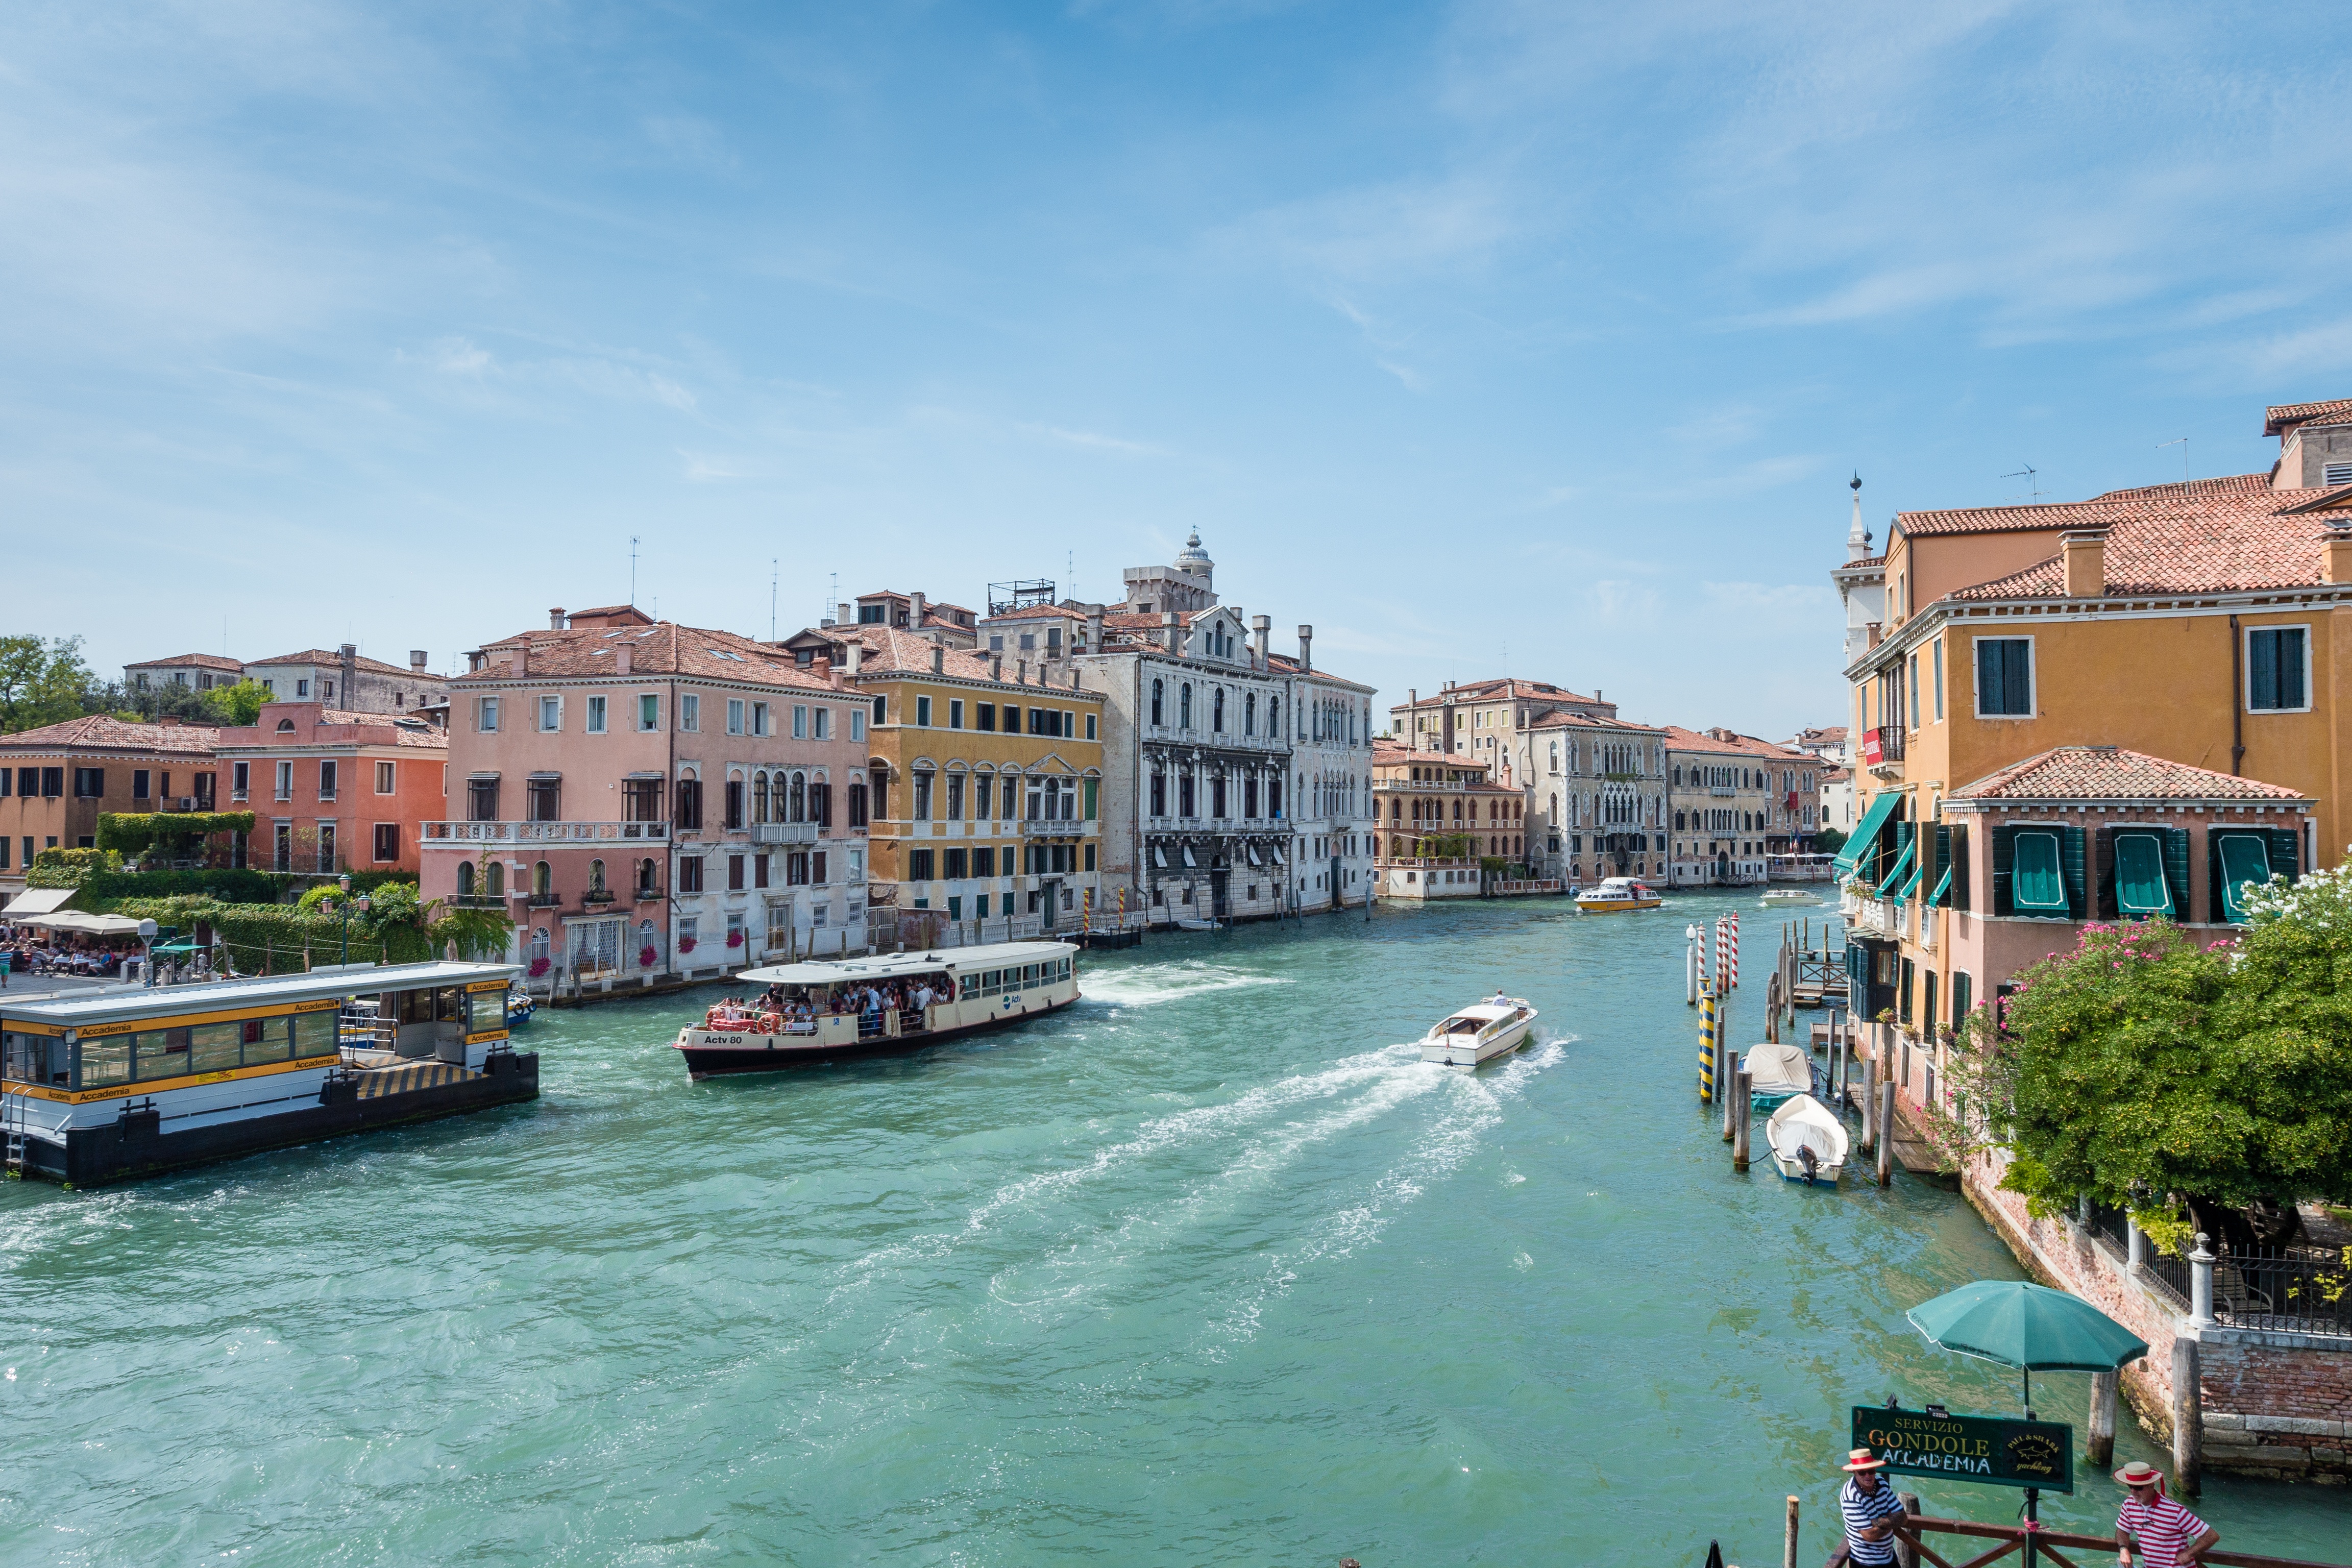
sea, boat, town, river, canal, vacation, vehicle, bay, harbor, waterway, body of water, channel, landform, geographical feature